Wilfred St Aubyn Malleson

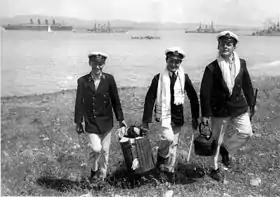
Malleson (centre) with fellow midshipmen, George Drewry (right) and Greg Russell, on Imbros. Photo by Ernest Brooks.

Commander Wilfred St. Aubyn Malleson VC (17 September 1896 – 21 July 1975) was a British recipient of the Victoria Cross, the highest and most prestigious award for gallantry in the face of the enemy that can be awarded to British and Commonwealth forces.